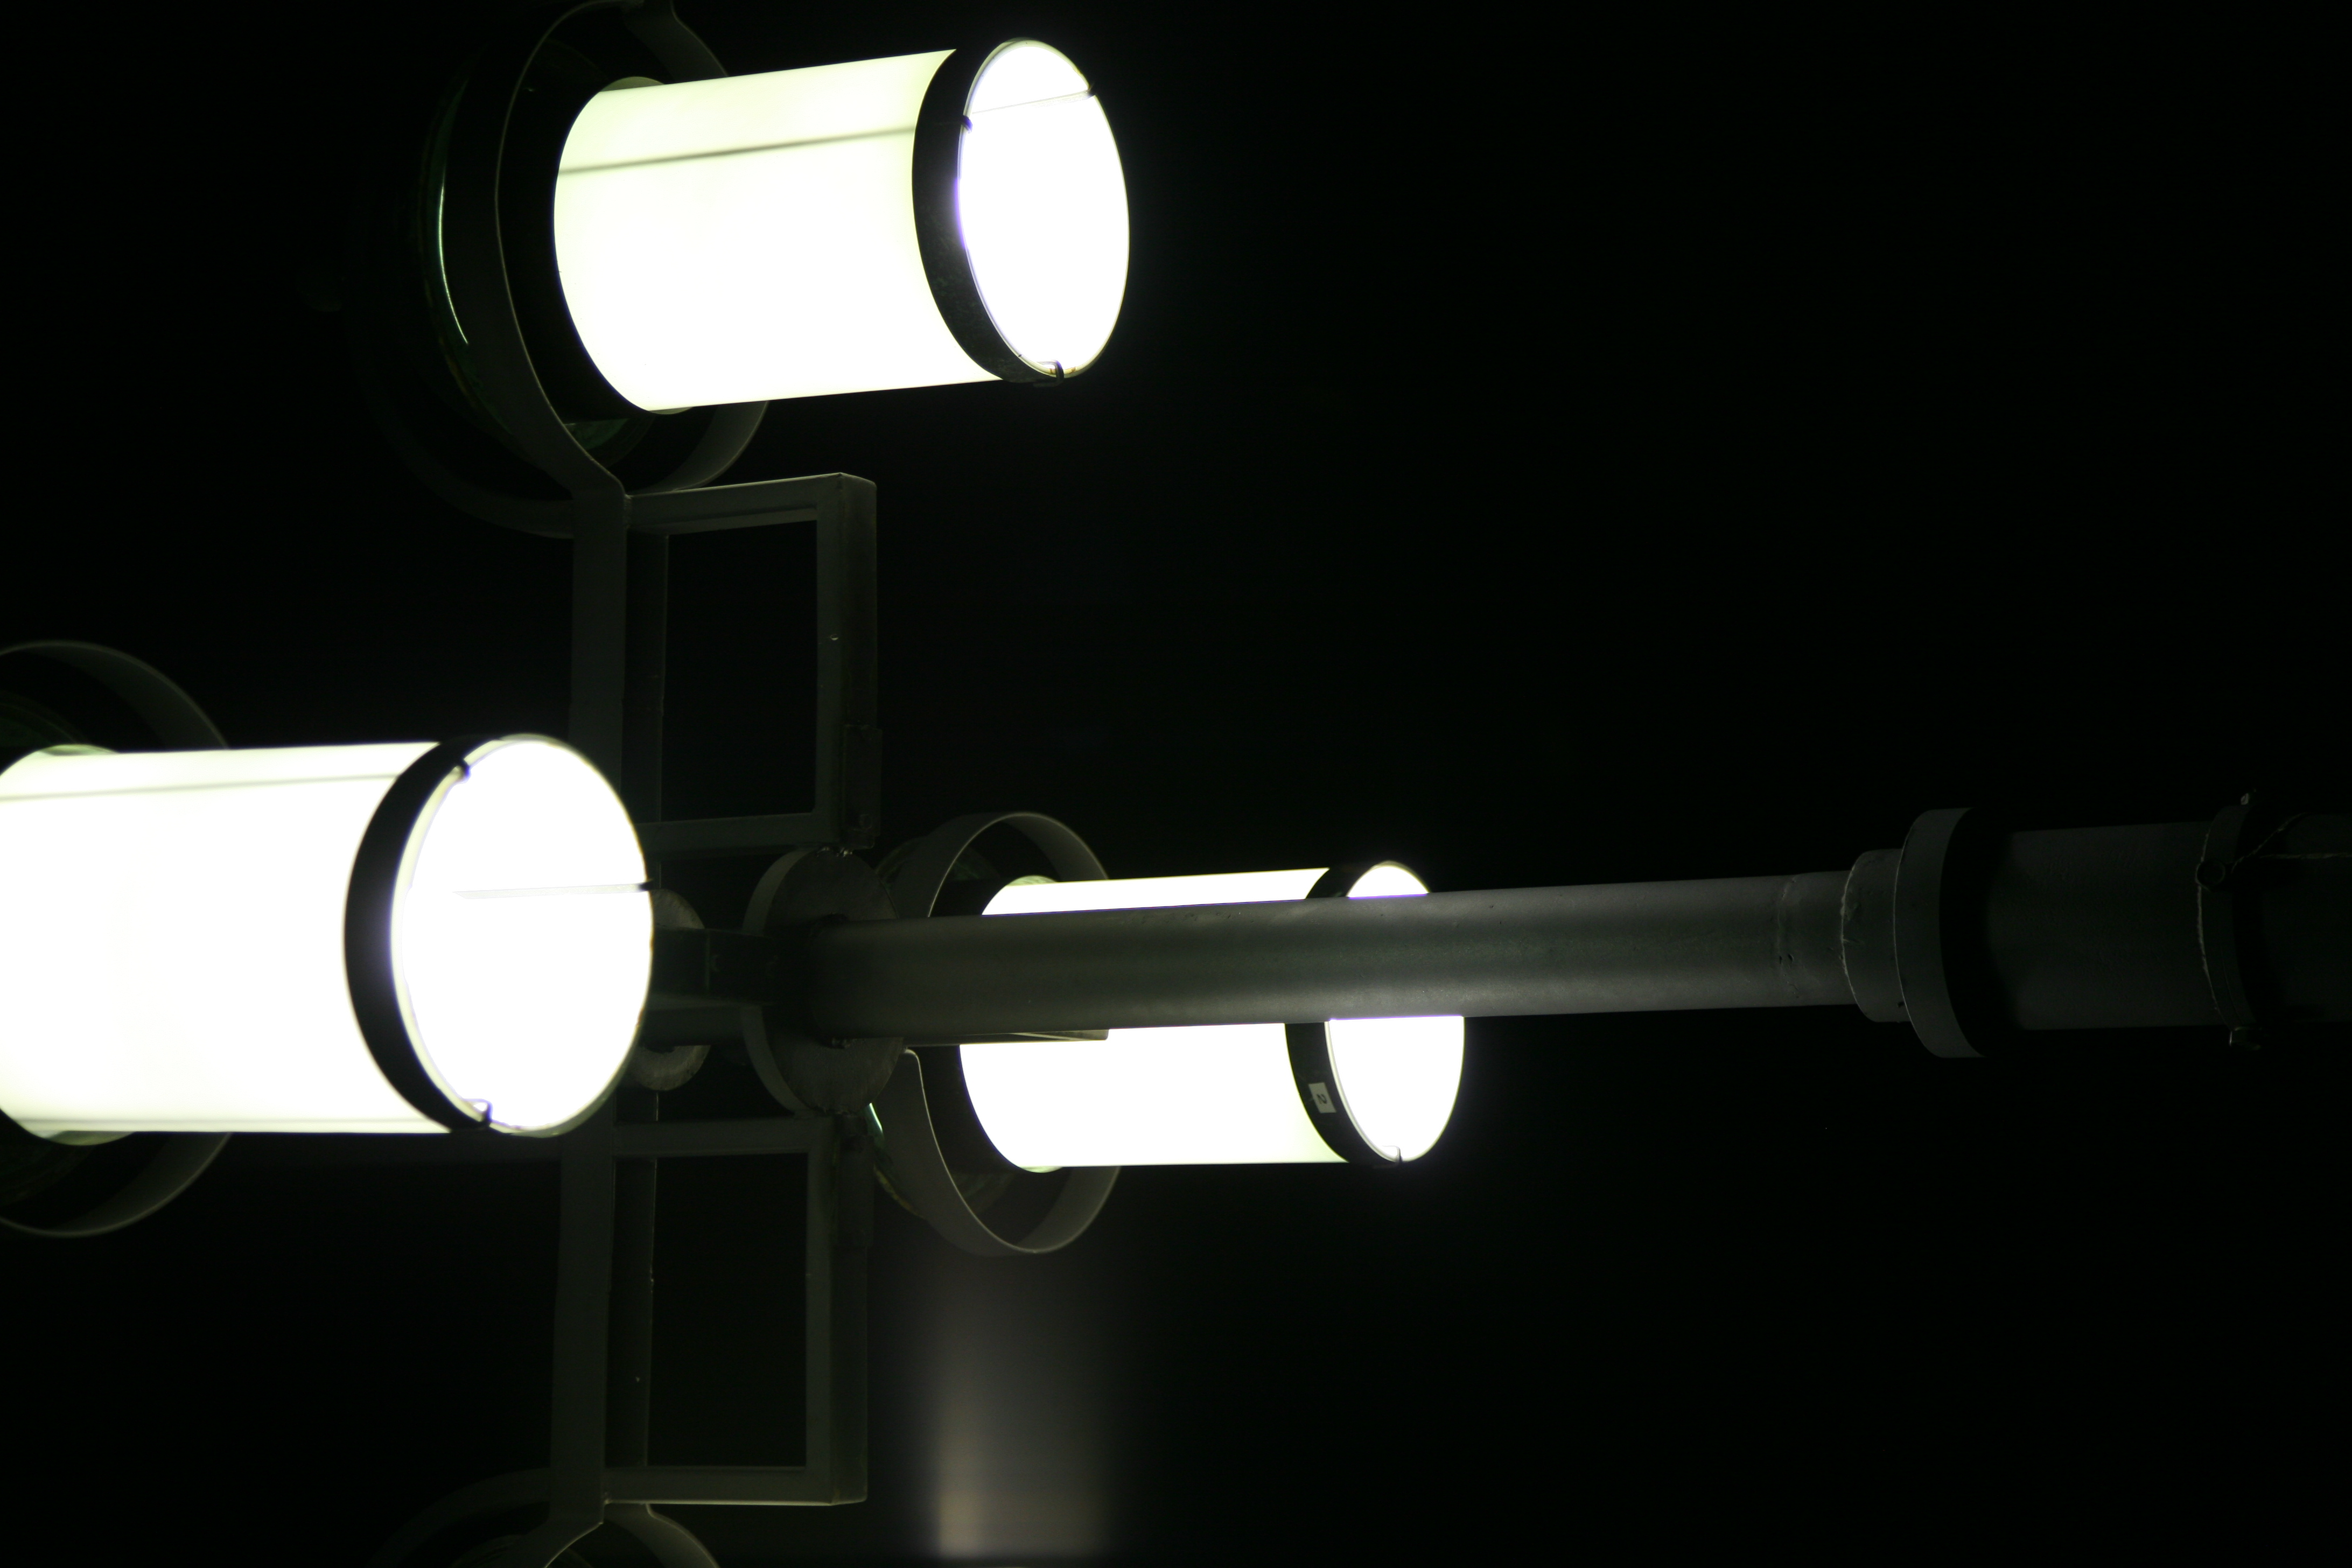
light, white, ceiling, darkness, street light, lamp, black, lighting, light fixture, germany, allemagne, thuringia, weimar, thuringe, floorlamp, stehleuchte, th ringen, incandescent light bulb